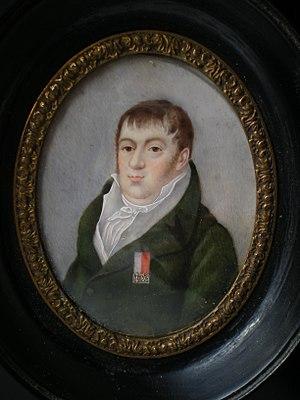
Louis Champy, député en 1820
Cette page concerne les événements qui se sont produits durant l'année 1828 en Lorraine.
Louis Daniel Champy, né le 1ᵉʳ novembre 1763 à Vitteaux, mort en 1831, est un industriel français, maître de forges à Framont et Rothau dans les Vosges de 1786 à 1827, membre du Conseil des Fabriques et Manufactures sous l'Empire, et député des Vosges sous la Restauration.